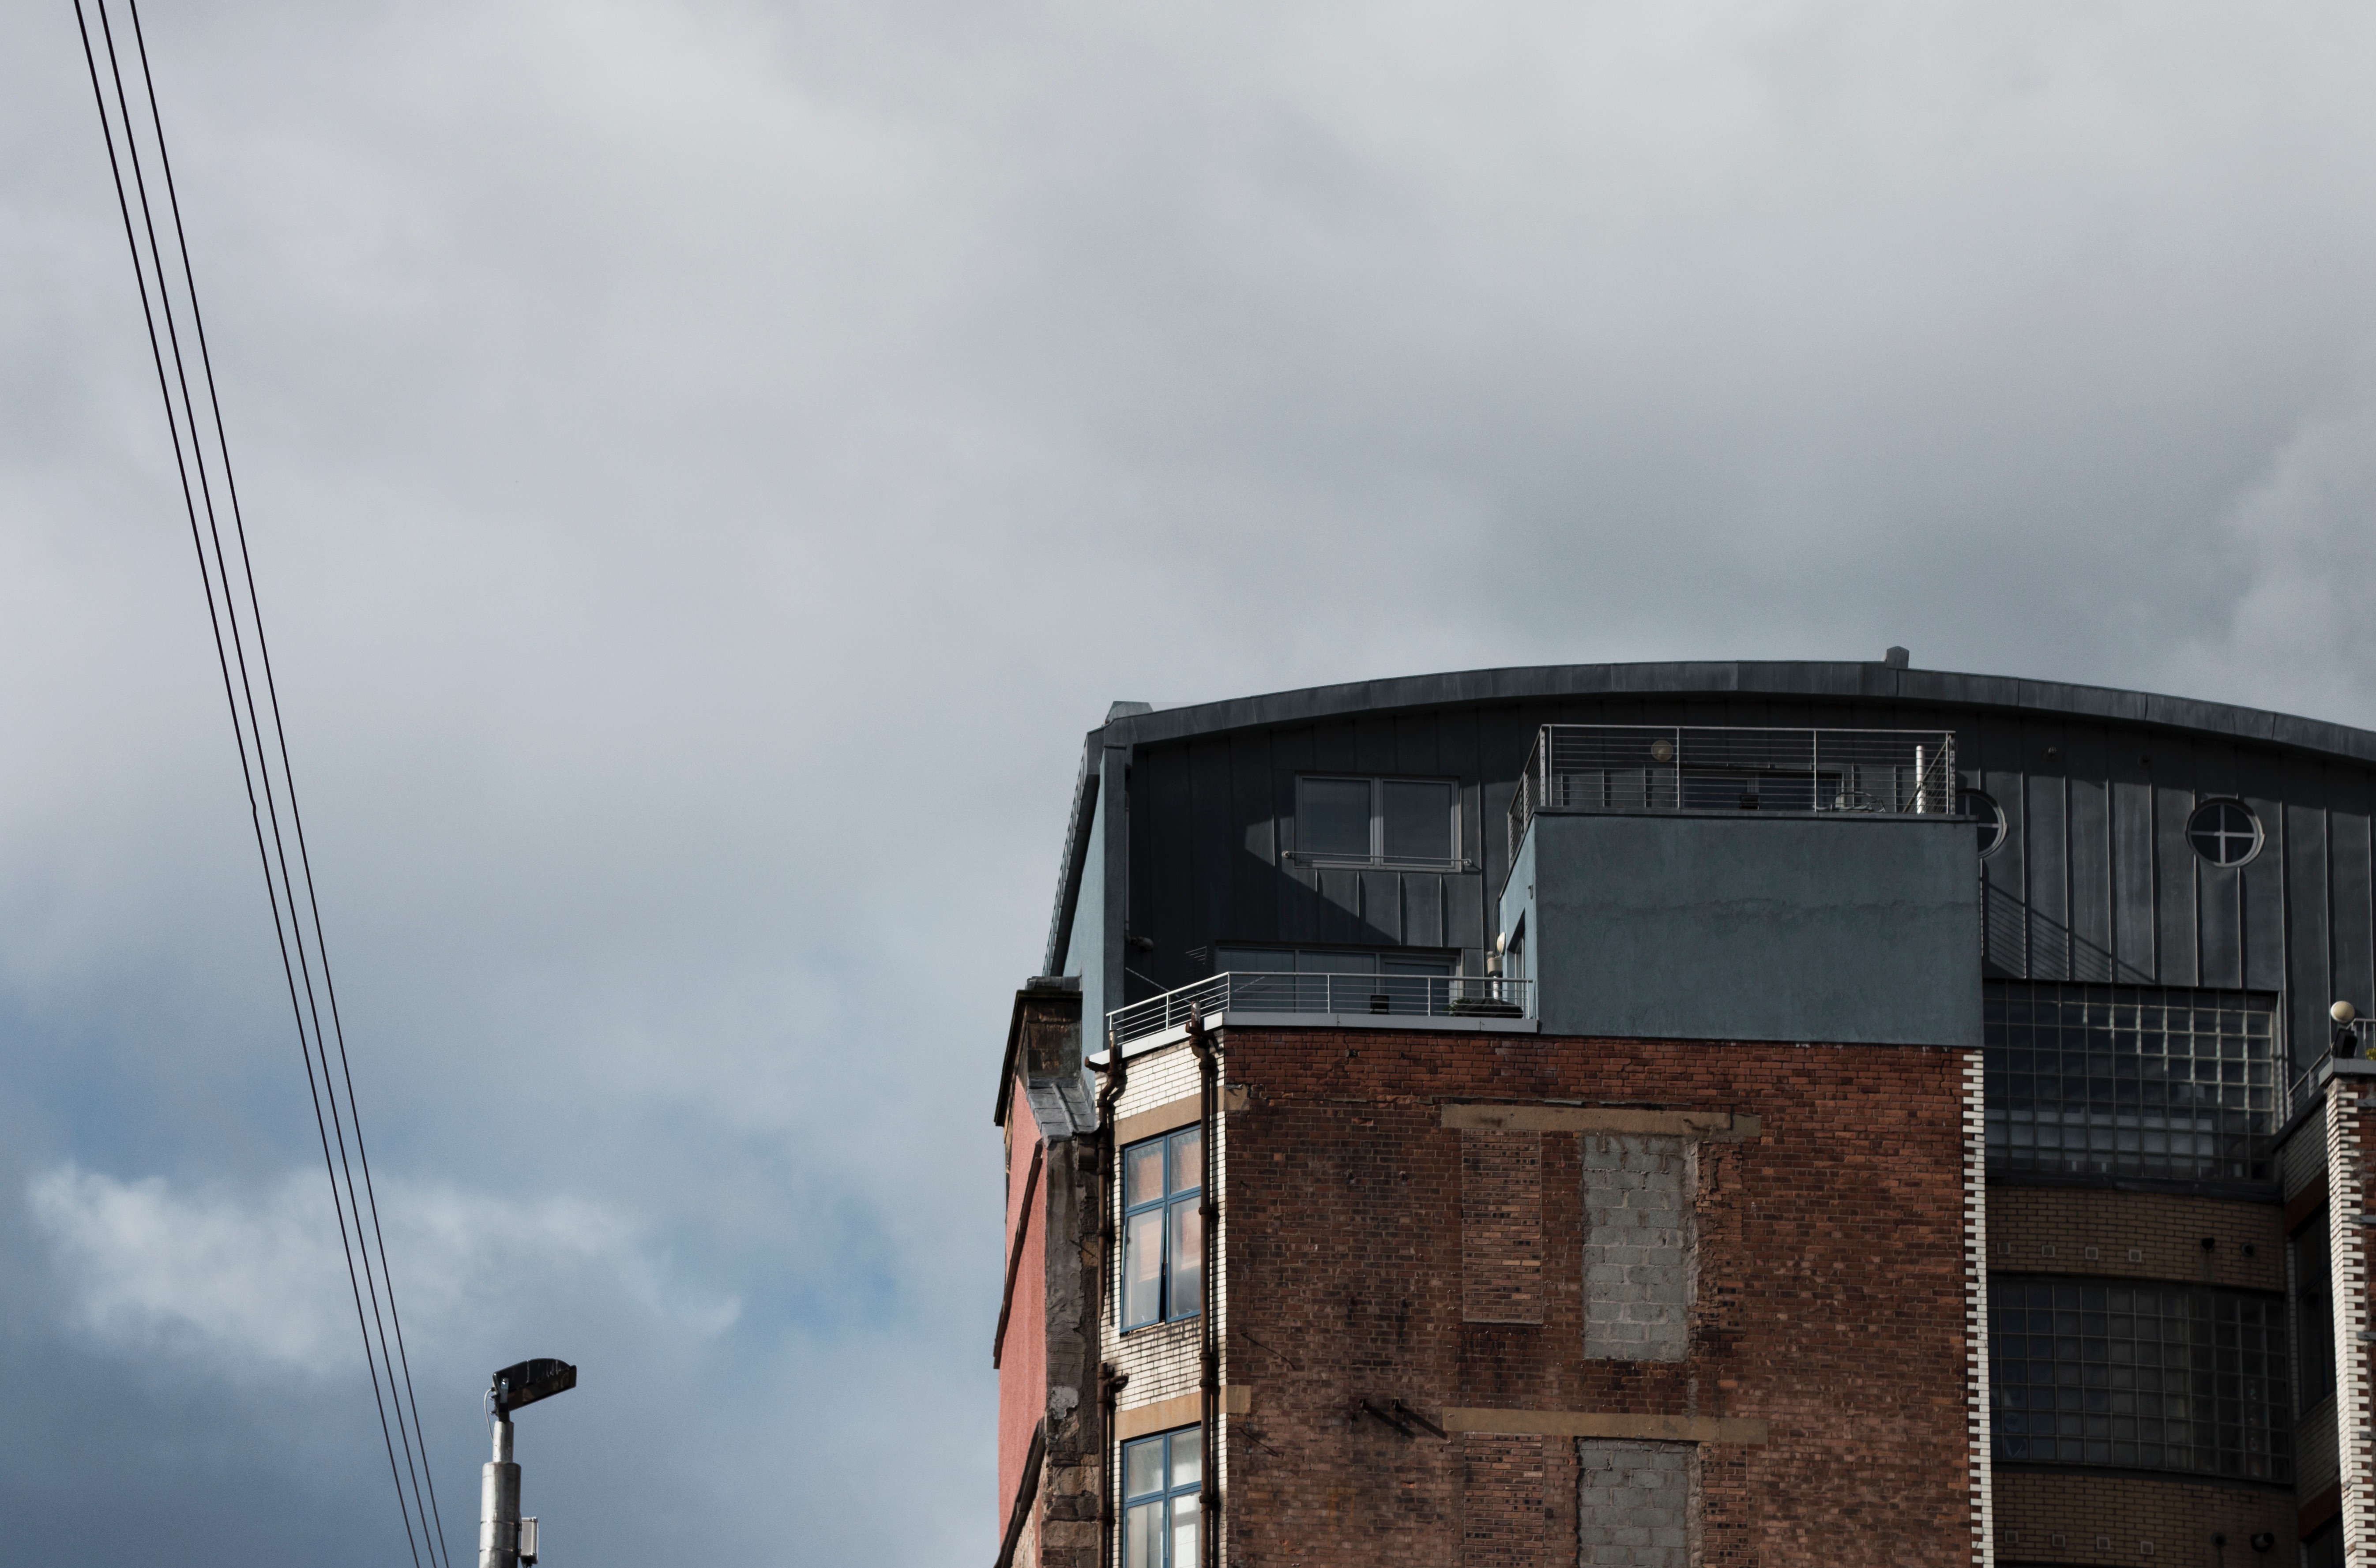
cloud, sky, transport, vehicle, tower, blue, lighting, urban area